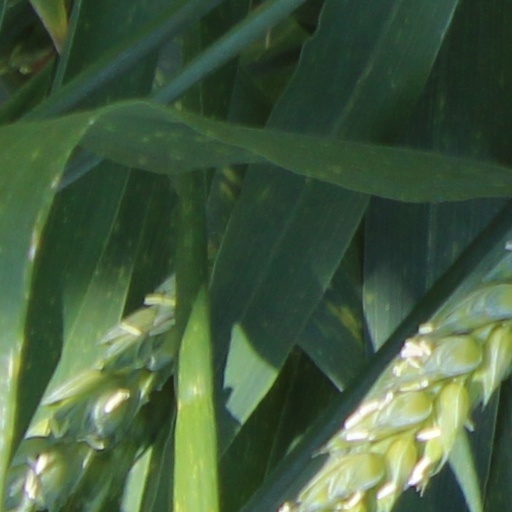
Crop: wheat